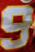
Number: 9